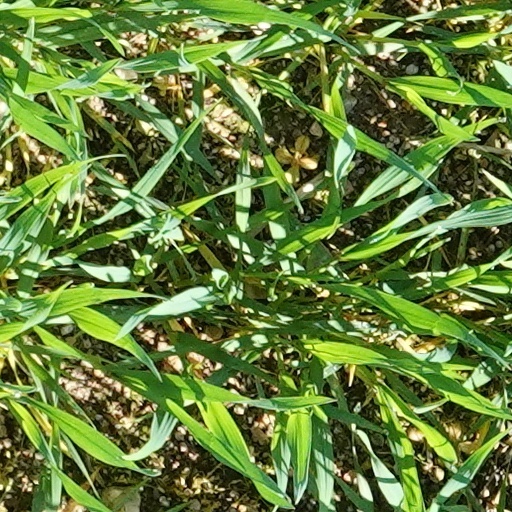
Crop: wheat